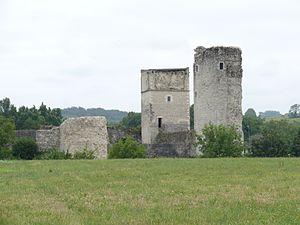
Le château de Bellocq (Pyrénées-Atlantiques, Aquitaine, France).
Bellocq est une commune française, située dans le département des Pyrénées-Atlantiques en région Nouvelle-Aquitaine.